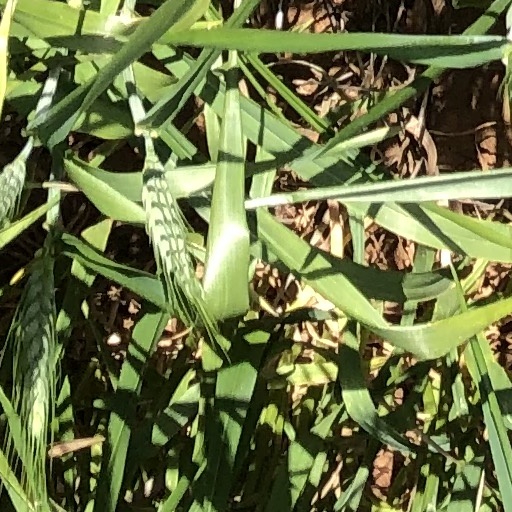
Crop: wheat